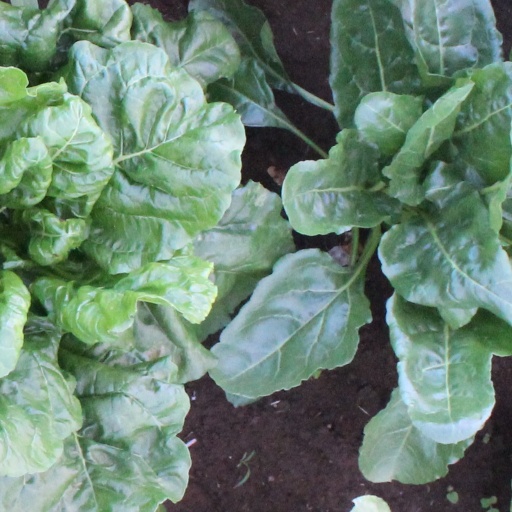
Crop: sugar beet